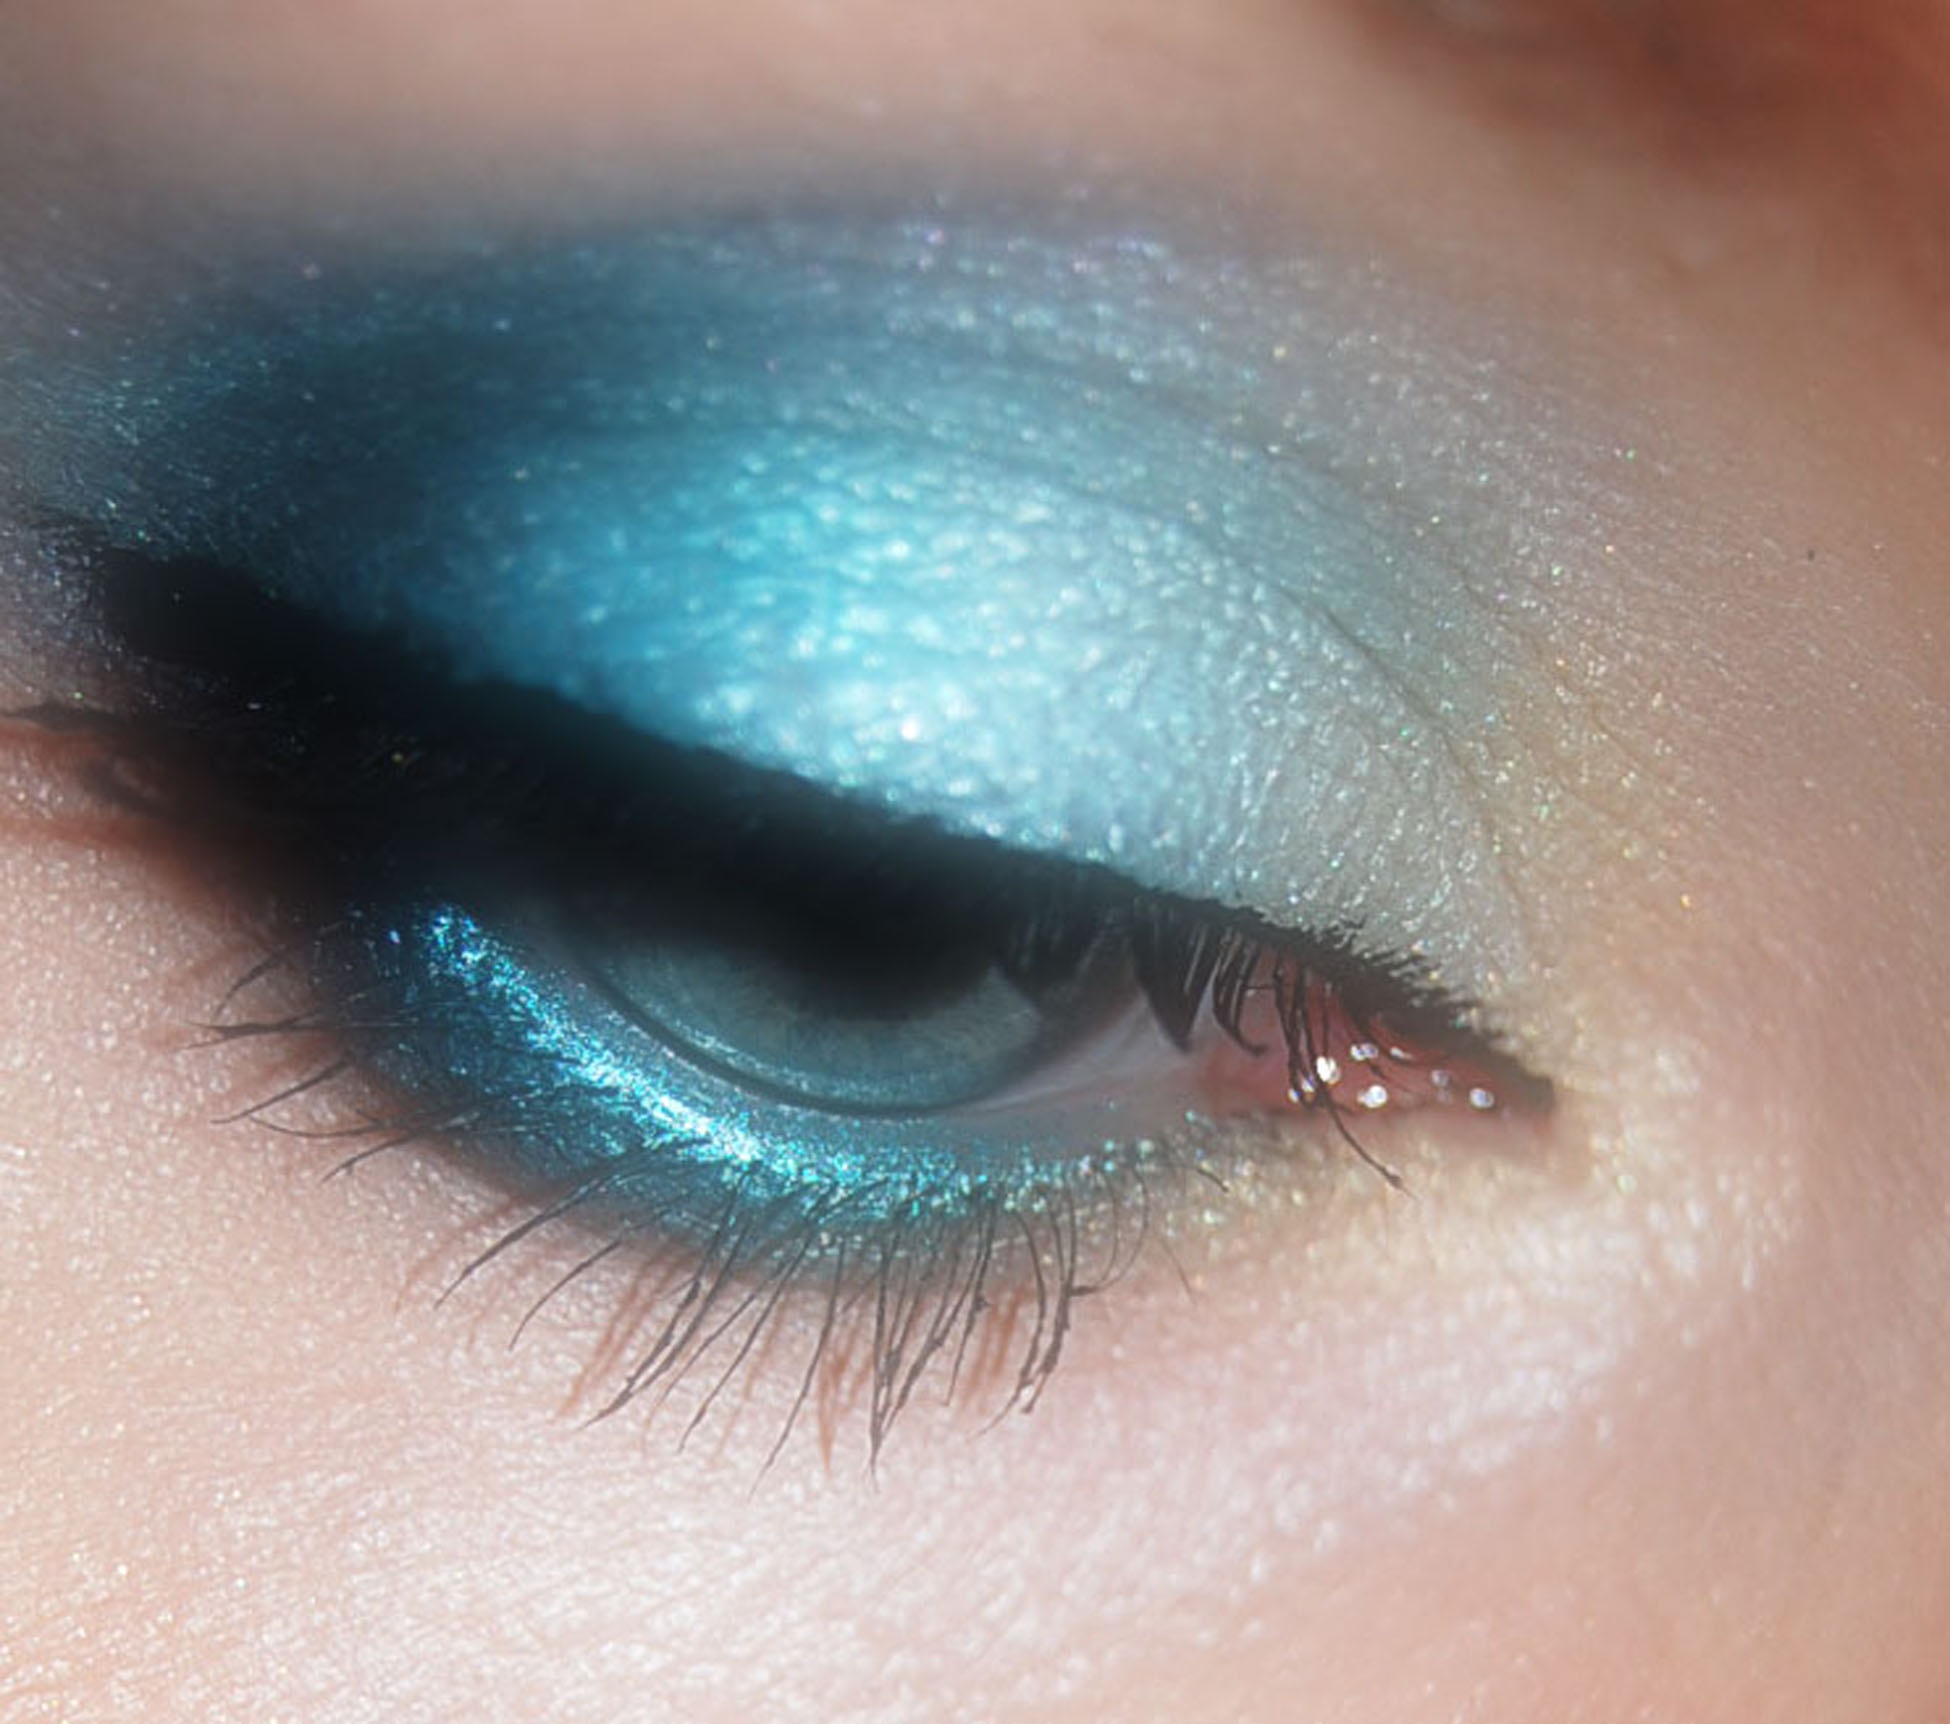
woman, view, young, green, color, human, blue, lip, makeup, eyebrow, mouth, make up, eyelash, close up, human body, face, eyes, cheek, eye, beauty, beautiful, pretty, organ, mascara, melted, cosmetics, eyelashes, eyelash extensions